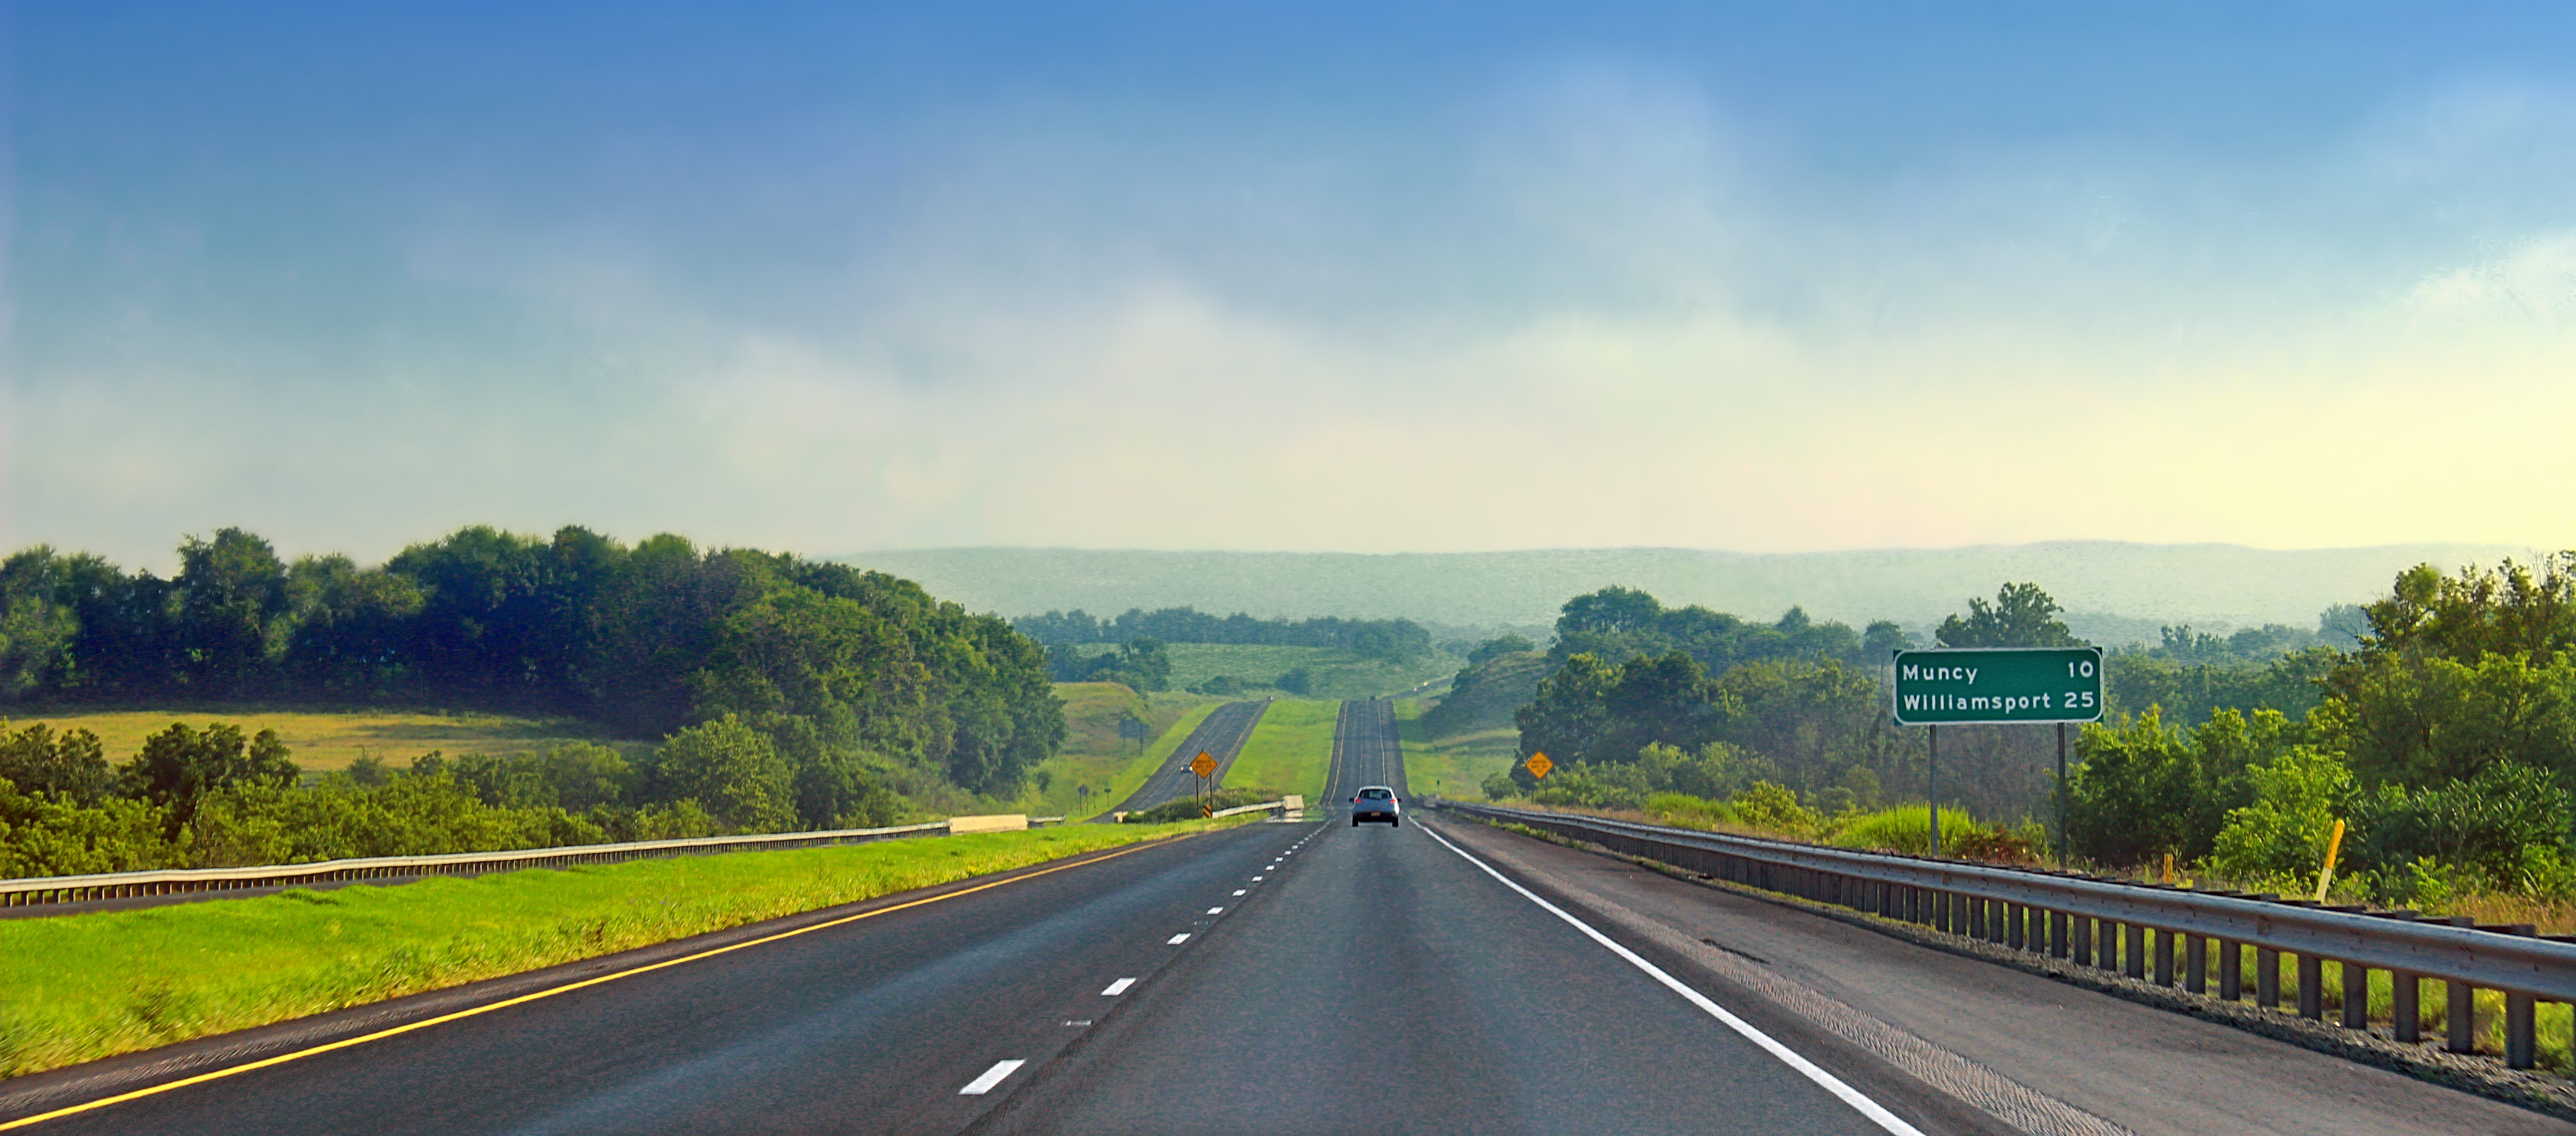
horizon, sky, fog, road, morning, highway, driving, asphalt, summer, transport, haze, lane, road trip, hills, creativecommons, clouds, infrastructure, pennsylvania, highwaysign, i180, interstate180, northumberlandcounty, rural area, atmospheric phenomenon, nonbuilding structure, controlled access highway